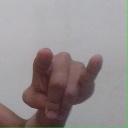
अक्षर: च